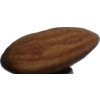
Label: Almonds 1